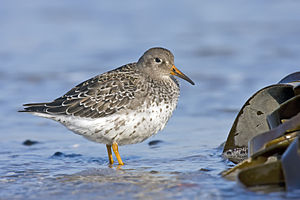
Sortgrå ryle
Adult  fugl om vinteren
Adult fugl om vinteren
Sortgrå ryle er en vadefugl, der ses som en fåtallig gæst i Danmark udenfor dens yngletid. Fuglene kommer fra det nordlige Skandinavien og muligvis også fra Svalbard og det nordlige Rusland, hvor den yngler midt på sommeren.